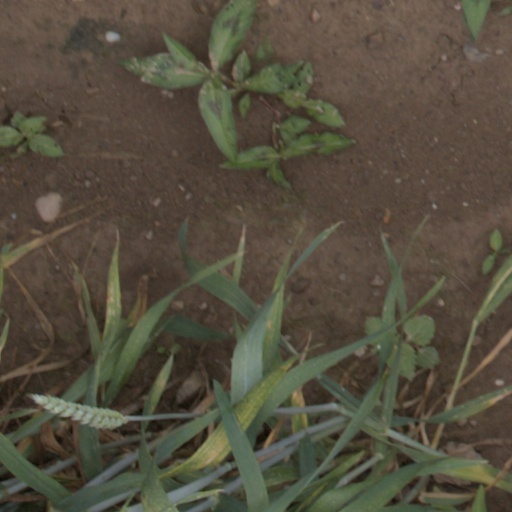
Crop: wheat